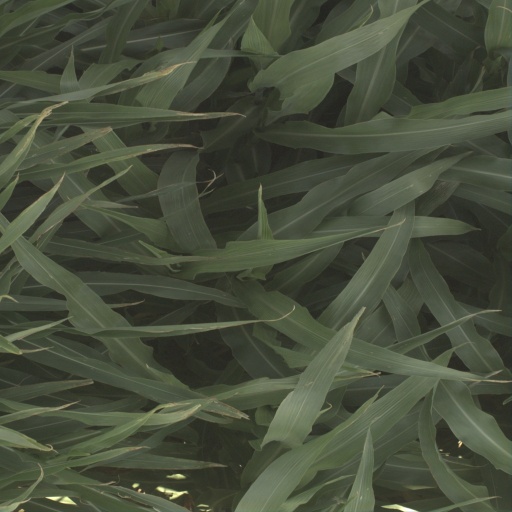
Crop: sorghum